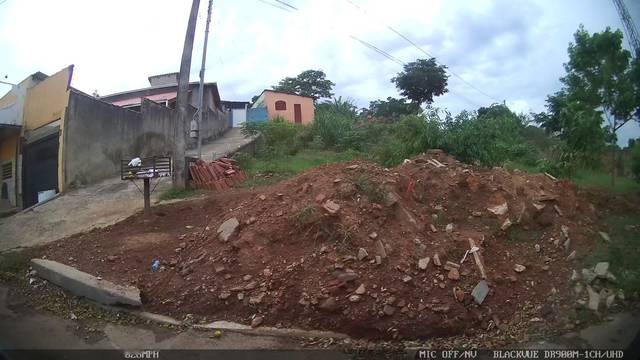
Region: Brazil
Coordinates: -16.326, -48.974